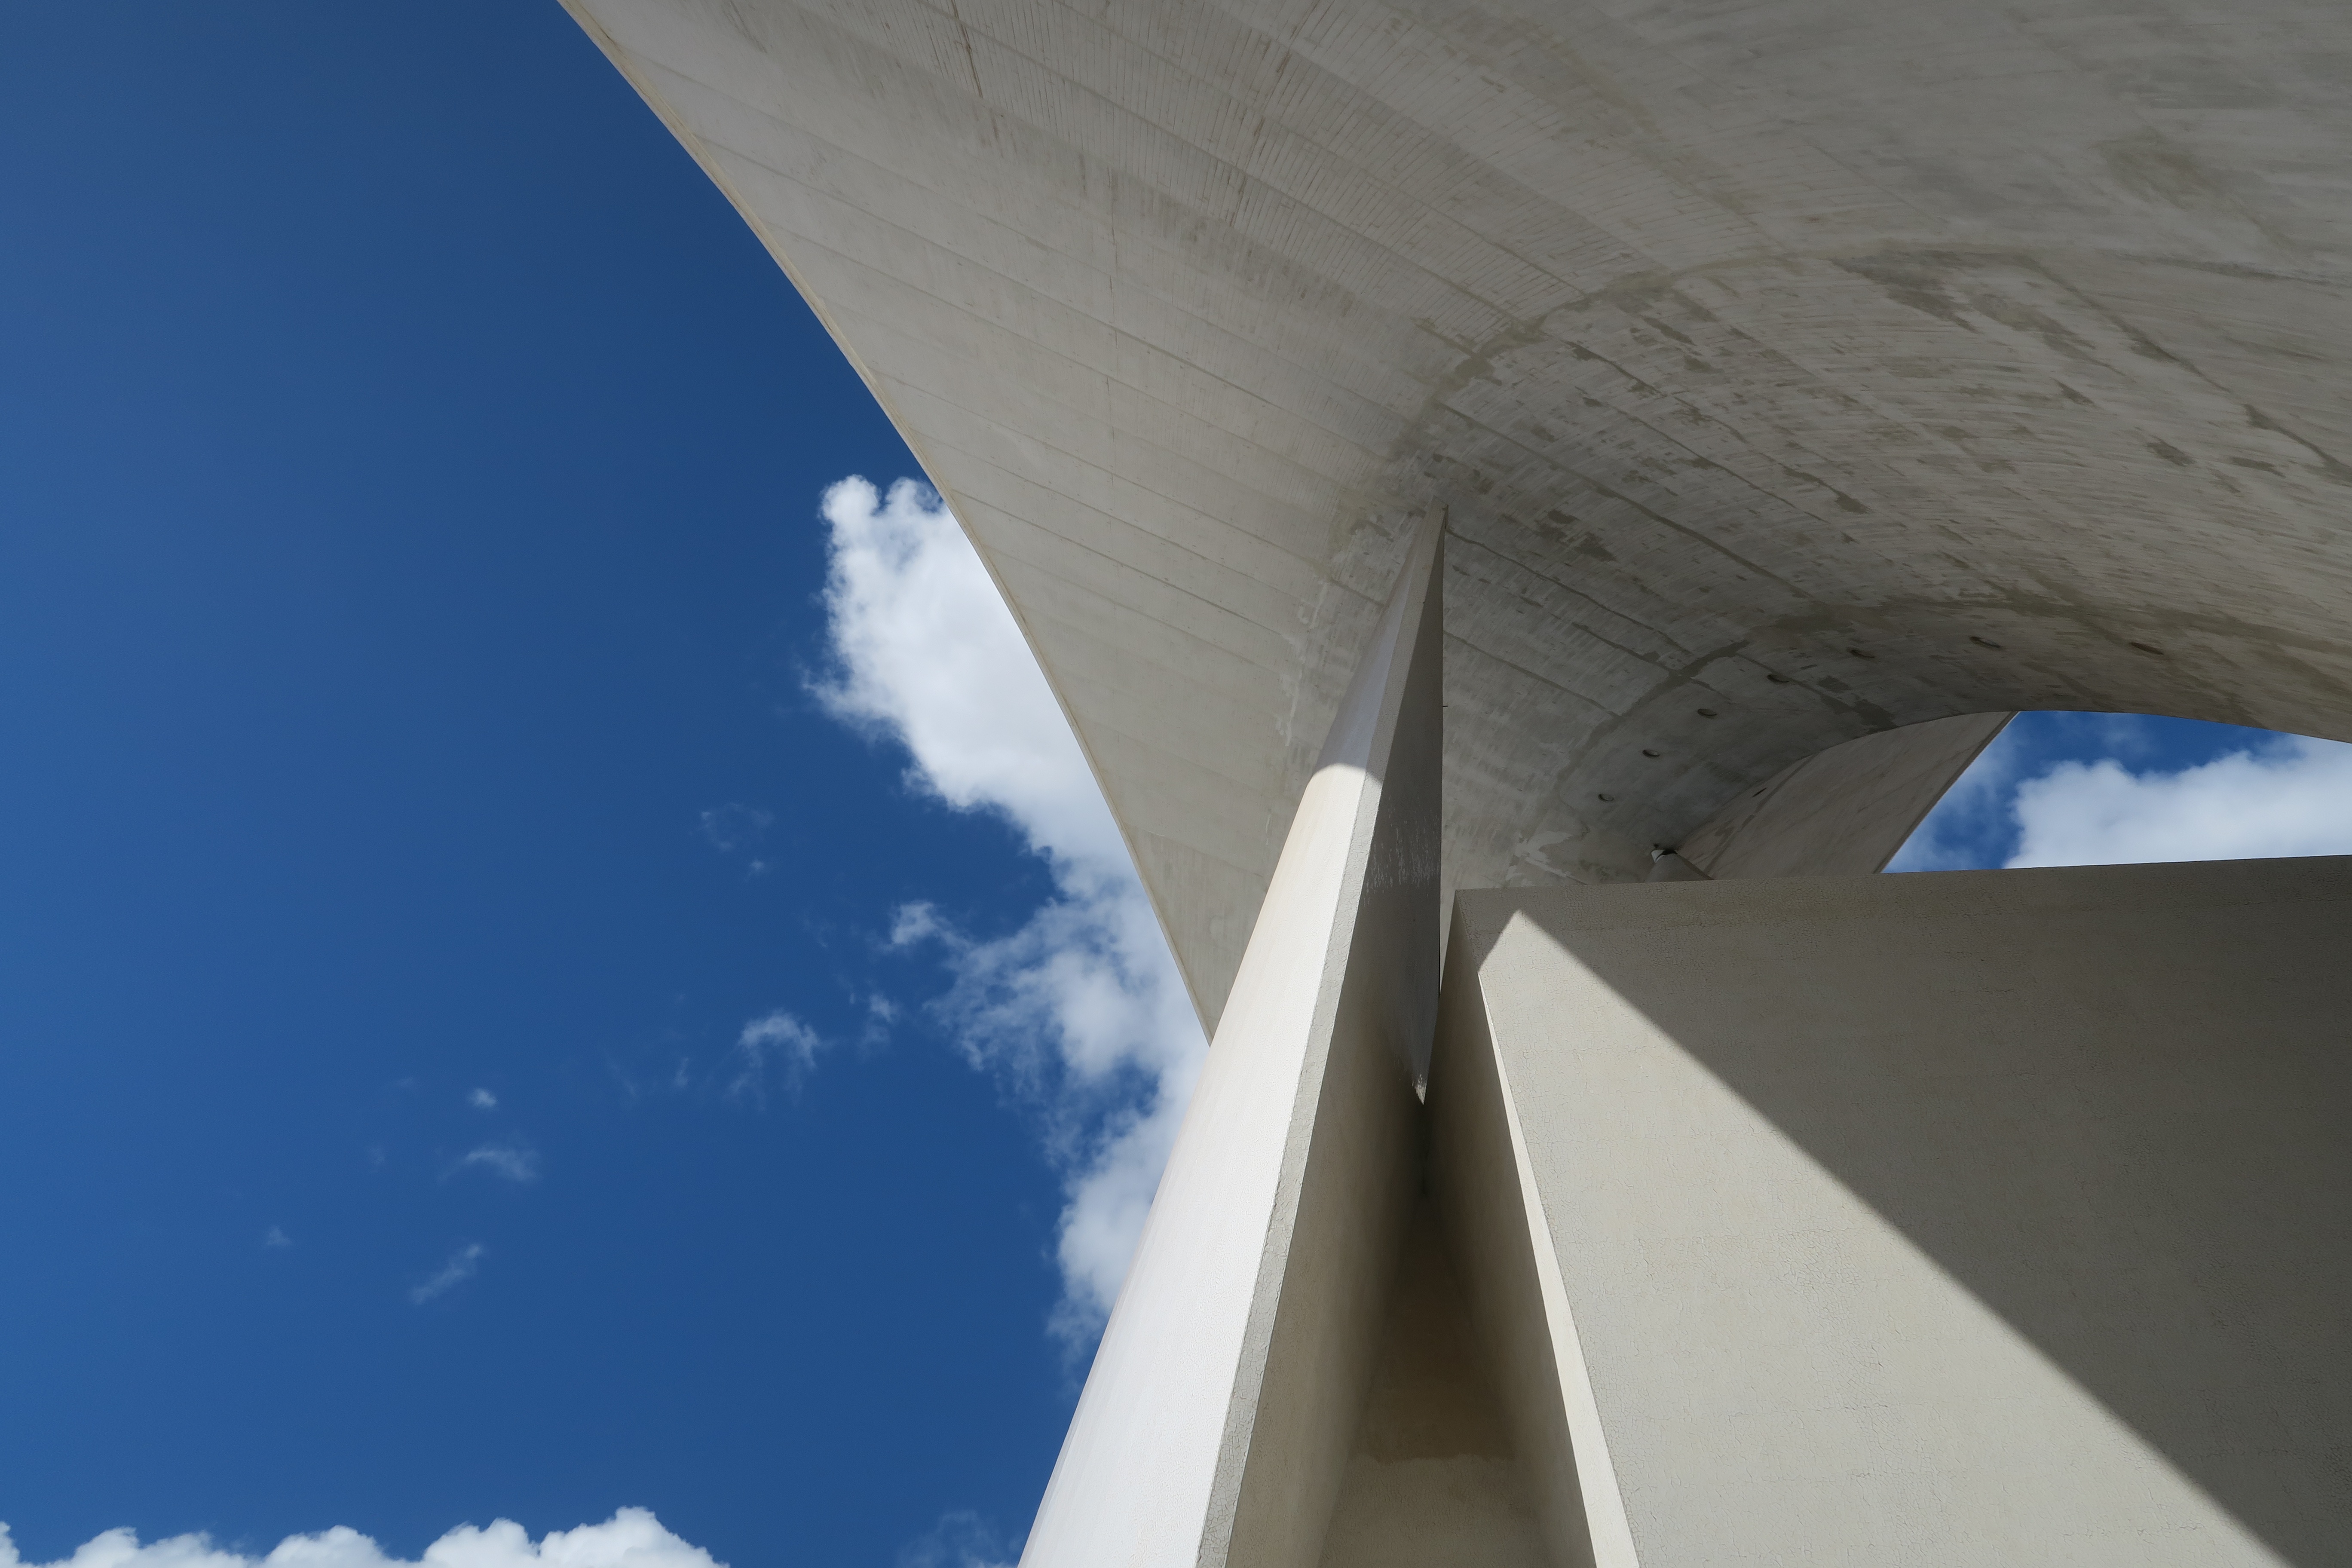
wing, architecture, structure, sky, ceiling, reflection, blue, tenerife, daylighting, santa cruz, atmosphere of earth, auditoruim